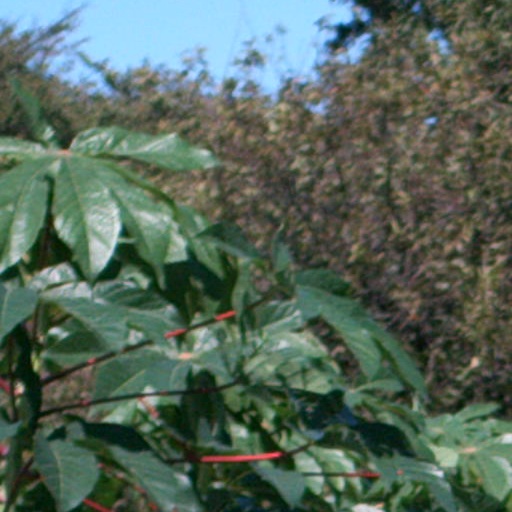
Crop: cassava